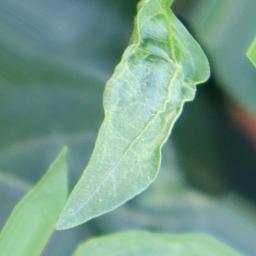
Label: healthy